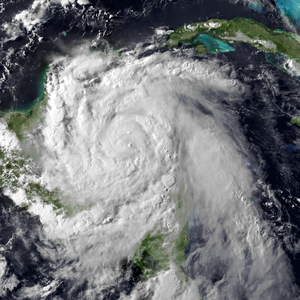
La saison 2016 des ouragans devait s'étendre officiellement du 1ᵉʳ juin au 30 novembre 2016 selon la définition de l'Organisation météorologique mondiale. Cependant, elle a commencé exceptionnellement tôt — le 13 janvier — lorsque l'ouragan Alex a fait son apparition au sud des Açores en dépit d’eaux plus froides et de la circulation causant normalement trop de cisaillement pour la formation d'un cyclone tropical.
L’ouragan Earl est le cinquième système tropical et le second à atteindre le niveau d'ouragan de la saison cyclonique 2016 dans l'océan Atlantique nord. Formé à partir d'une onde tropicale provenant de la côte ouest de l'Afrique, le précurseur d’Earl avait donné des pluies torrentielles et des inondations dans les Petites Antilles à la fin juillet. Après son développement le 2 août dans la mer des Caraïbes, des alertes cycloniques furent émis pour les zones côtières du Belize, du Honduras et de la partie sud de la péninsule du Yucatán. Earl toucha terre au sud de Belize City où il a causé de graves inondations puis traversa vers la péninsule du Yucatán avant d'aller mourir dans les montagnes à l'ouest de l'État de Veracruz au Mexique.